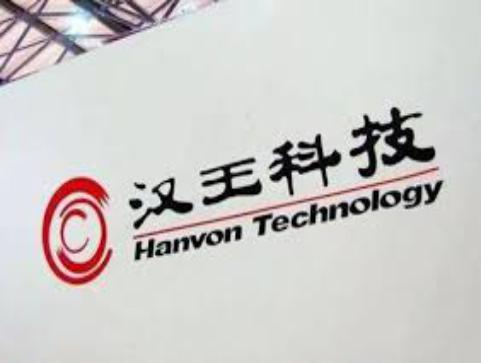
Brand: hanvon
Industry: Electronic